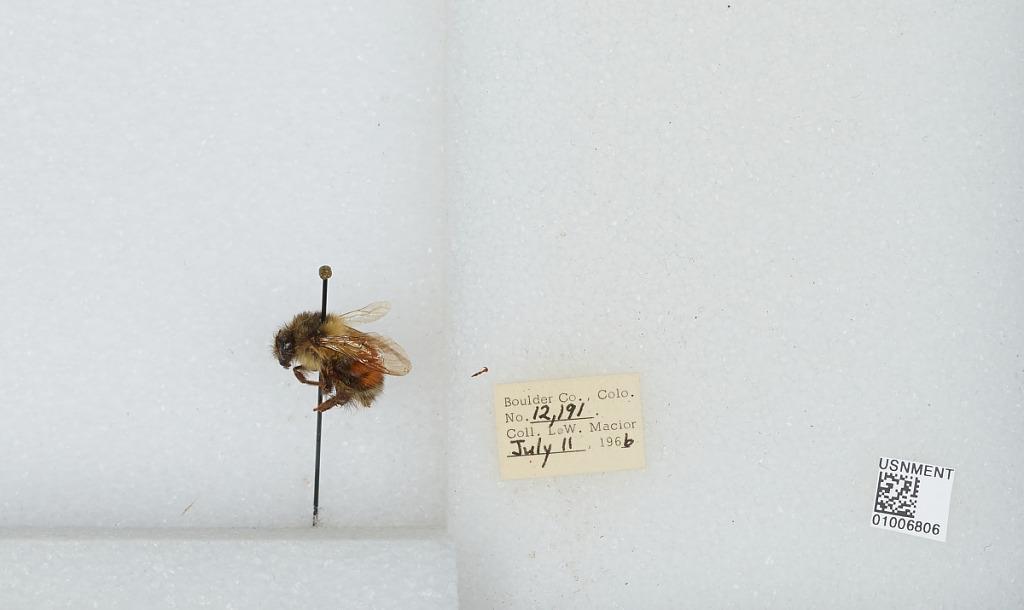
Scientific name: Bombus (Pyrobombus) melanopygus Nylander
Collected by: L. Macior
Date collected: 1966-7-11
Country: United States
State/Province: Colorado
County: Boulder
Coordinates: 40.015, -105.27